Dineo Seshee Bopape

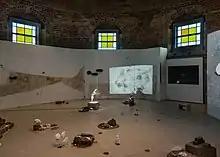
Installation view of "When Spirituality Was a Baby" at Collective, 2018.

In 2018 she was part of the 10th Berlin Biennale, curated by Gabi Ngcobo and a curatorial team that includes Nomaduma Rosa Masilela, Serubiri Moses, Thiago de Paula Souza and Yvette Mutumba. Her installation, entitled "Untitled (Of Occult Instability) [Feelings]", 2016–18 was located in the lower level of the KW Institute for Contemporary Art. Set among debris, and made specially for the biennale, the work was bathed in orange light and includes among its videos a film about a white man raping a black woman and clips of legendary artist Nina Simone’s mental breakdown on stage.